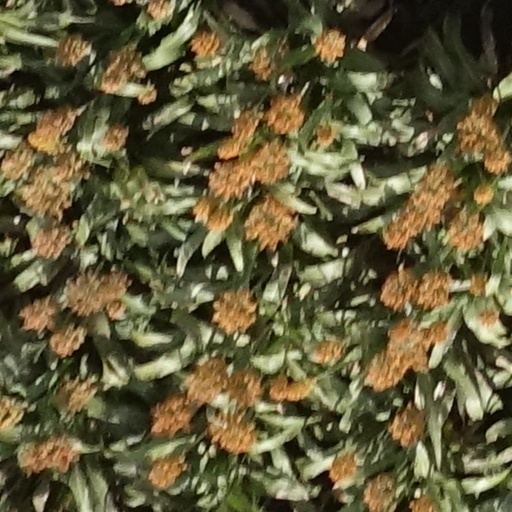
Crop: sorghum